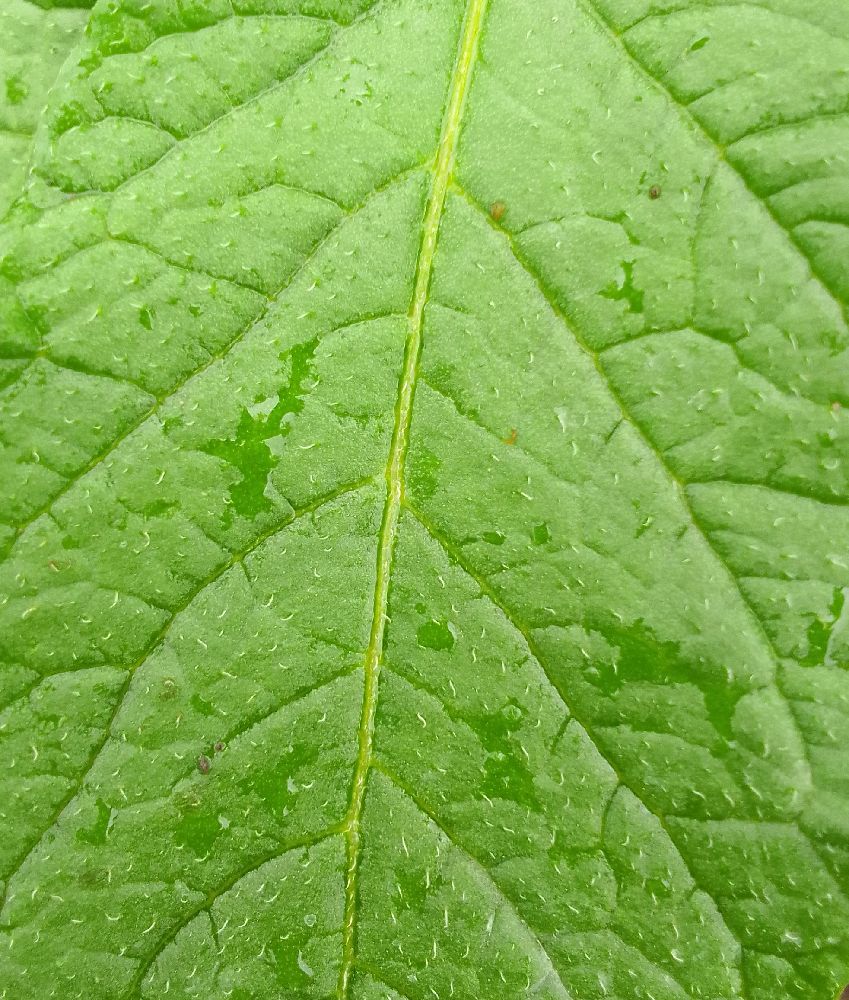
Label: Healthy